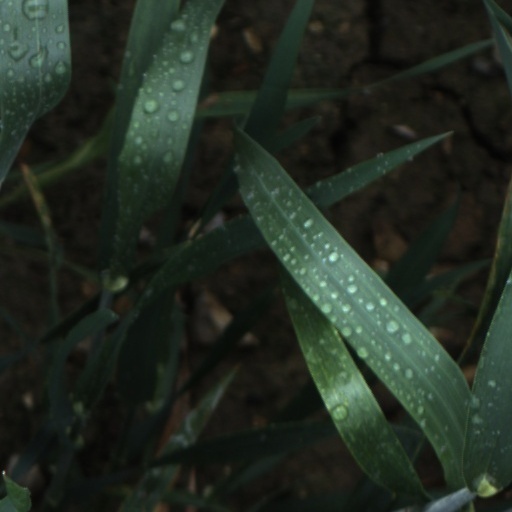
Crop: wheat